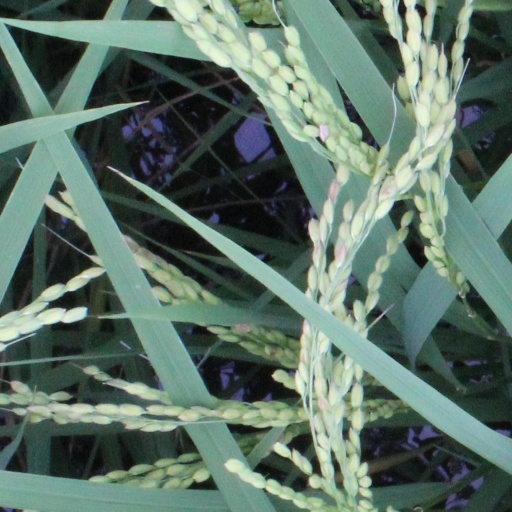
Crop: rice